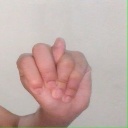
अक्षर: न